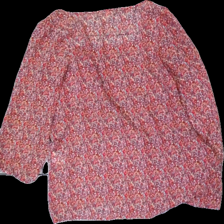
View: back
Type: Blouse
Category: Ladies
Brand: 365
Brand text on label: Sunshine
Colors: Blue, Red, Yellow, Multicolor
Material: 100% Polyester
Pattern: Floral print
Cut: Loose
Size: 38
Season: All
Price range: 50-100
Recommended usage: Reuse